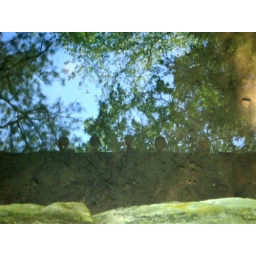
peering over the bridge into the still water beneith, a reflection ofthe Peter McGonegal family, with Tim in the center